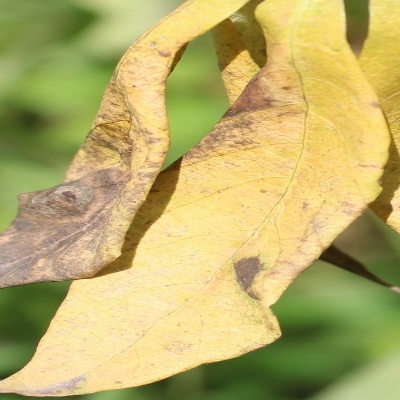
Crop: Cassava
Condition: bacterial blight